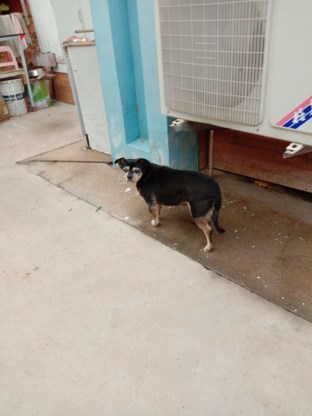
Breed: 3336-n000121-chinese_rural_dog